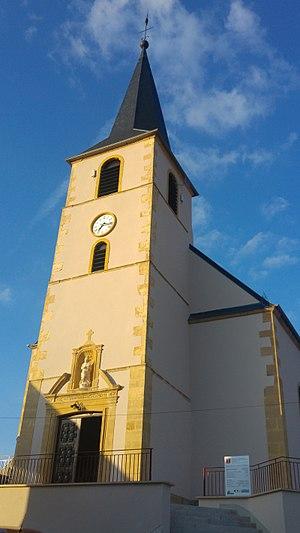
Photo de l'église d'Oudrenne
Oudrenne est une commune du Nord-Est de la France, dans le département de la Moselle, près de Sierck-les-Bains et de Thionville.